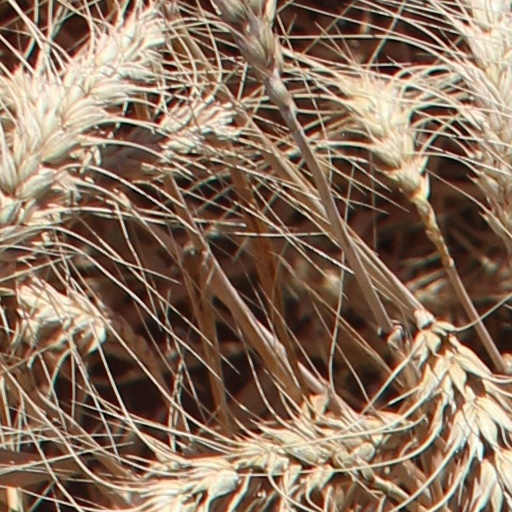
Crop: wheat